Seton Hall University

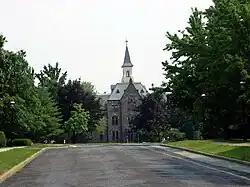
Presidents Hall, one of the university's oldest buildings

The college was organized into a university in 1950 following the unprecedented growth in enrollment. The College of Arts and Sciences and the schools of business, nursing, and education comprised the university; the School of Law opened its doors in 1951, with Miriam Rooney as the first woman dean of law in the United States.